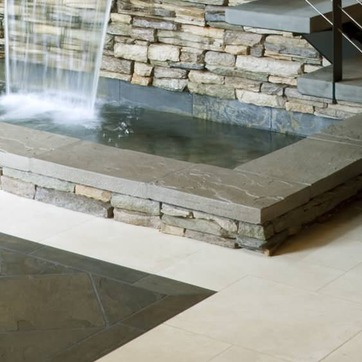
Material: stone